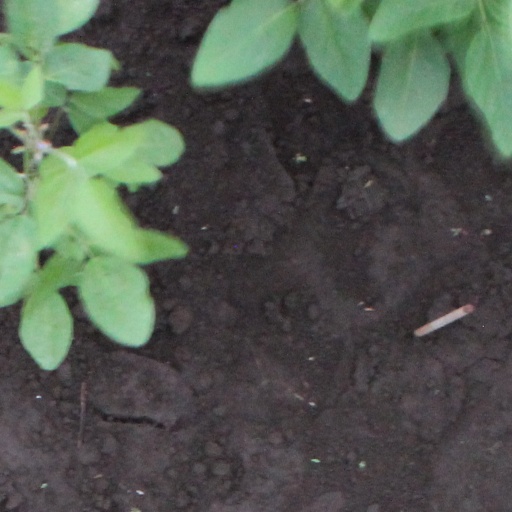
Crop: soybean